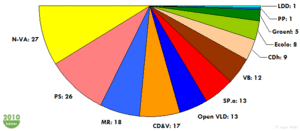
La 53ᵉ législature de la Chambre des représentants de Belgique est la législature qui